Mahākāśyapa

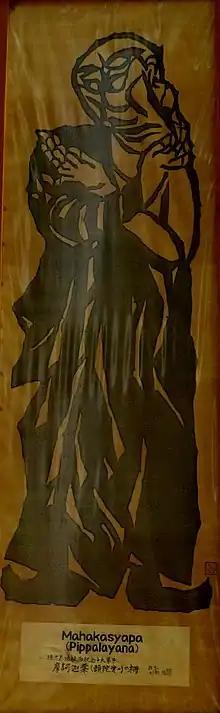
Abstract woodblock print in black ink with monk, holding his arms crossed in front of his chest

According to the early Pāli discourse about the Buddha's last days and passing into Nirvāṇa, Mahākāśyapa learnt about the Buddha's "parinirvāṇa" (death and attainment of final Nirvāṇa) after seven days. He was resting from a journey with a following of monks when he met an "ājīvika" ascetic who was carrying a flower from a coral tree which originated from heaven. He asked him about the flower, and it turned out that the entire area of Kuśinagara, where the Buddha had died, was covered in it. According to some Tibetan sources, however, Mahākāśyapa knew of the Buddha's death because of an earthquake. In the Pāli texts, Mahākāśyapa then rushed back from the Pāva Mountain to arrive in Kuśinagara seven days later. But in the Tibetan texts, Mahākāśyapa was concerned that King Ajātaśatru might die of shock when he heard of the Buddha's death. He therefore warned a "brahmin" who worked at the court, who was able to prevent the king from dying. Only then did he proceed to Kuśinagara.